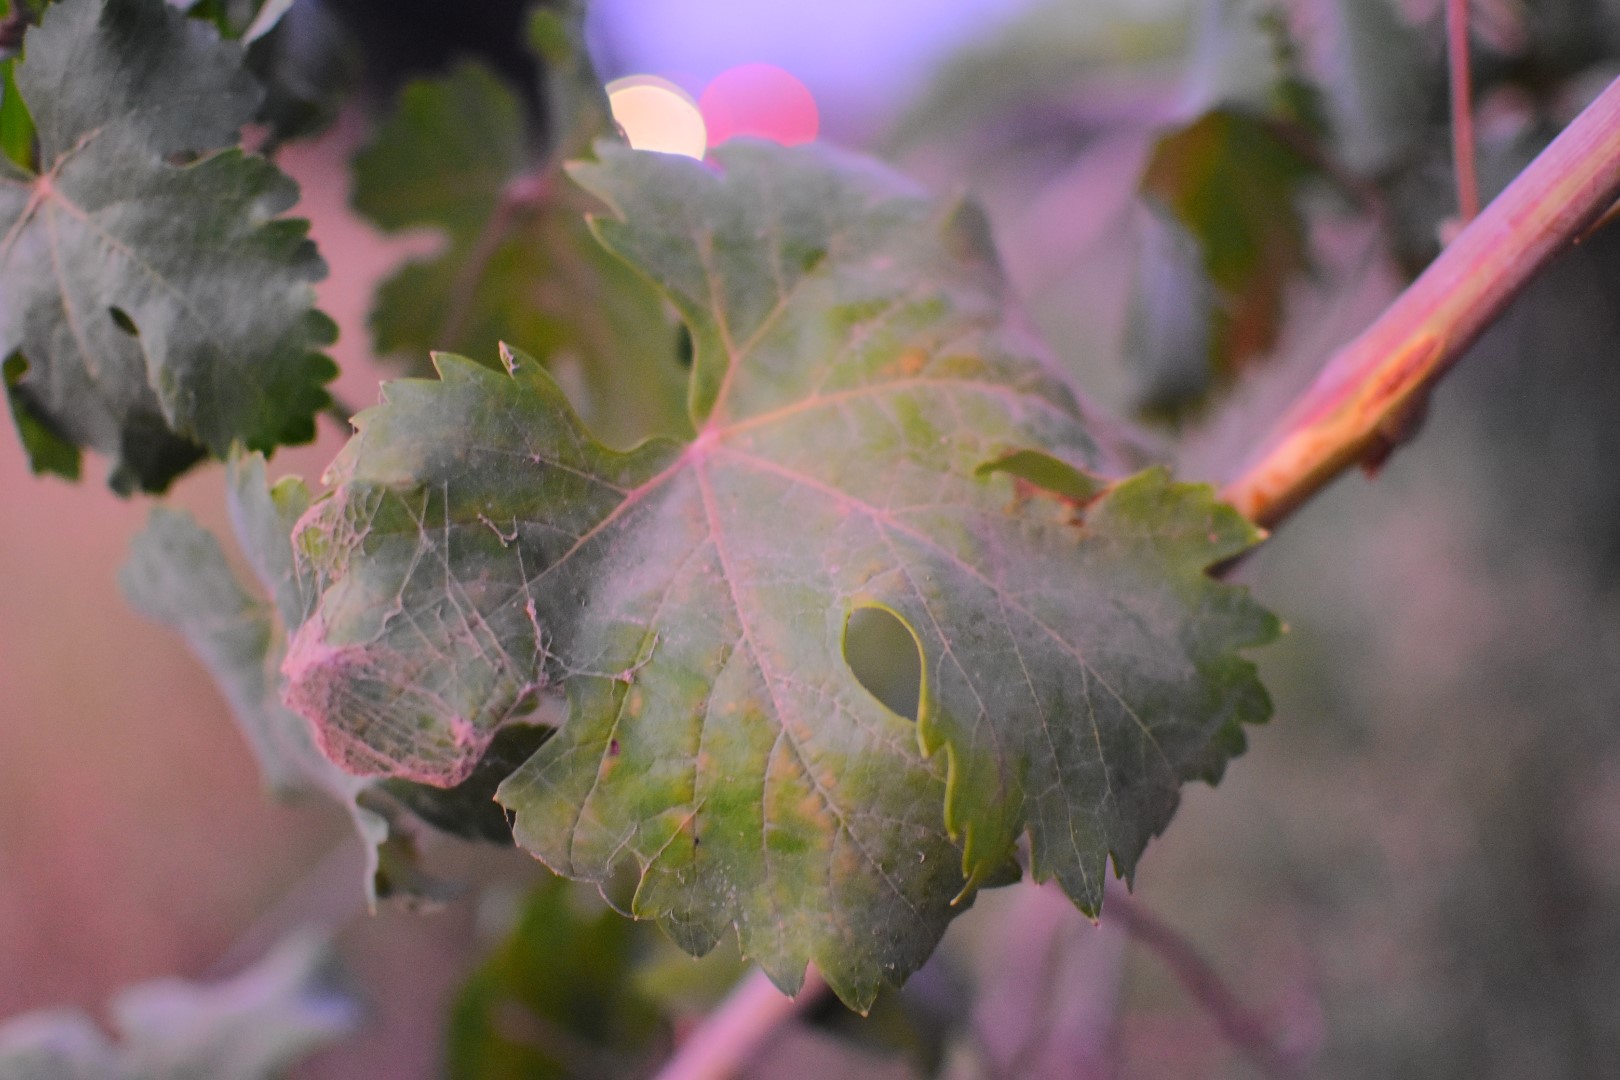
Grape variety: Aswud Balad